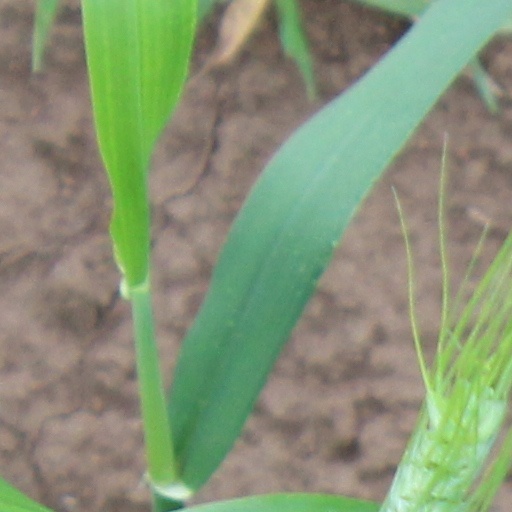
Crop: wheat